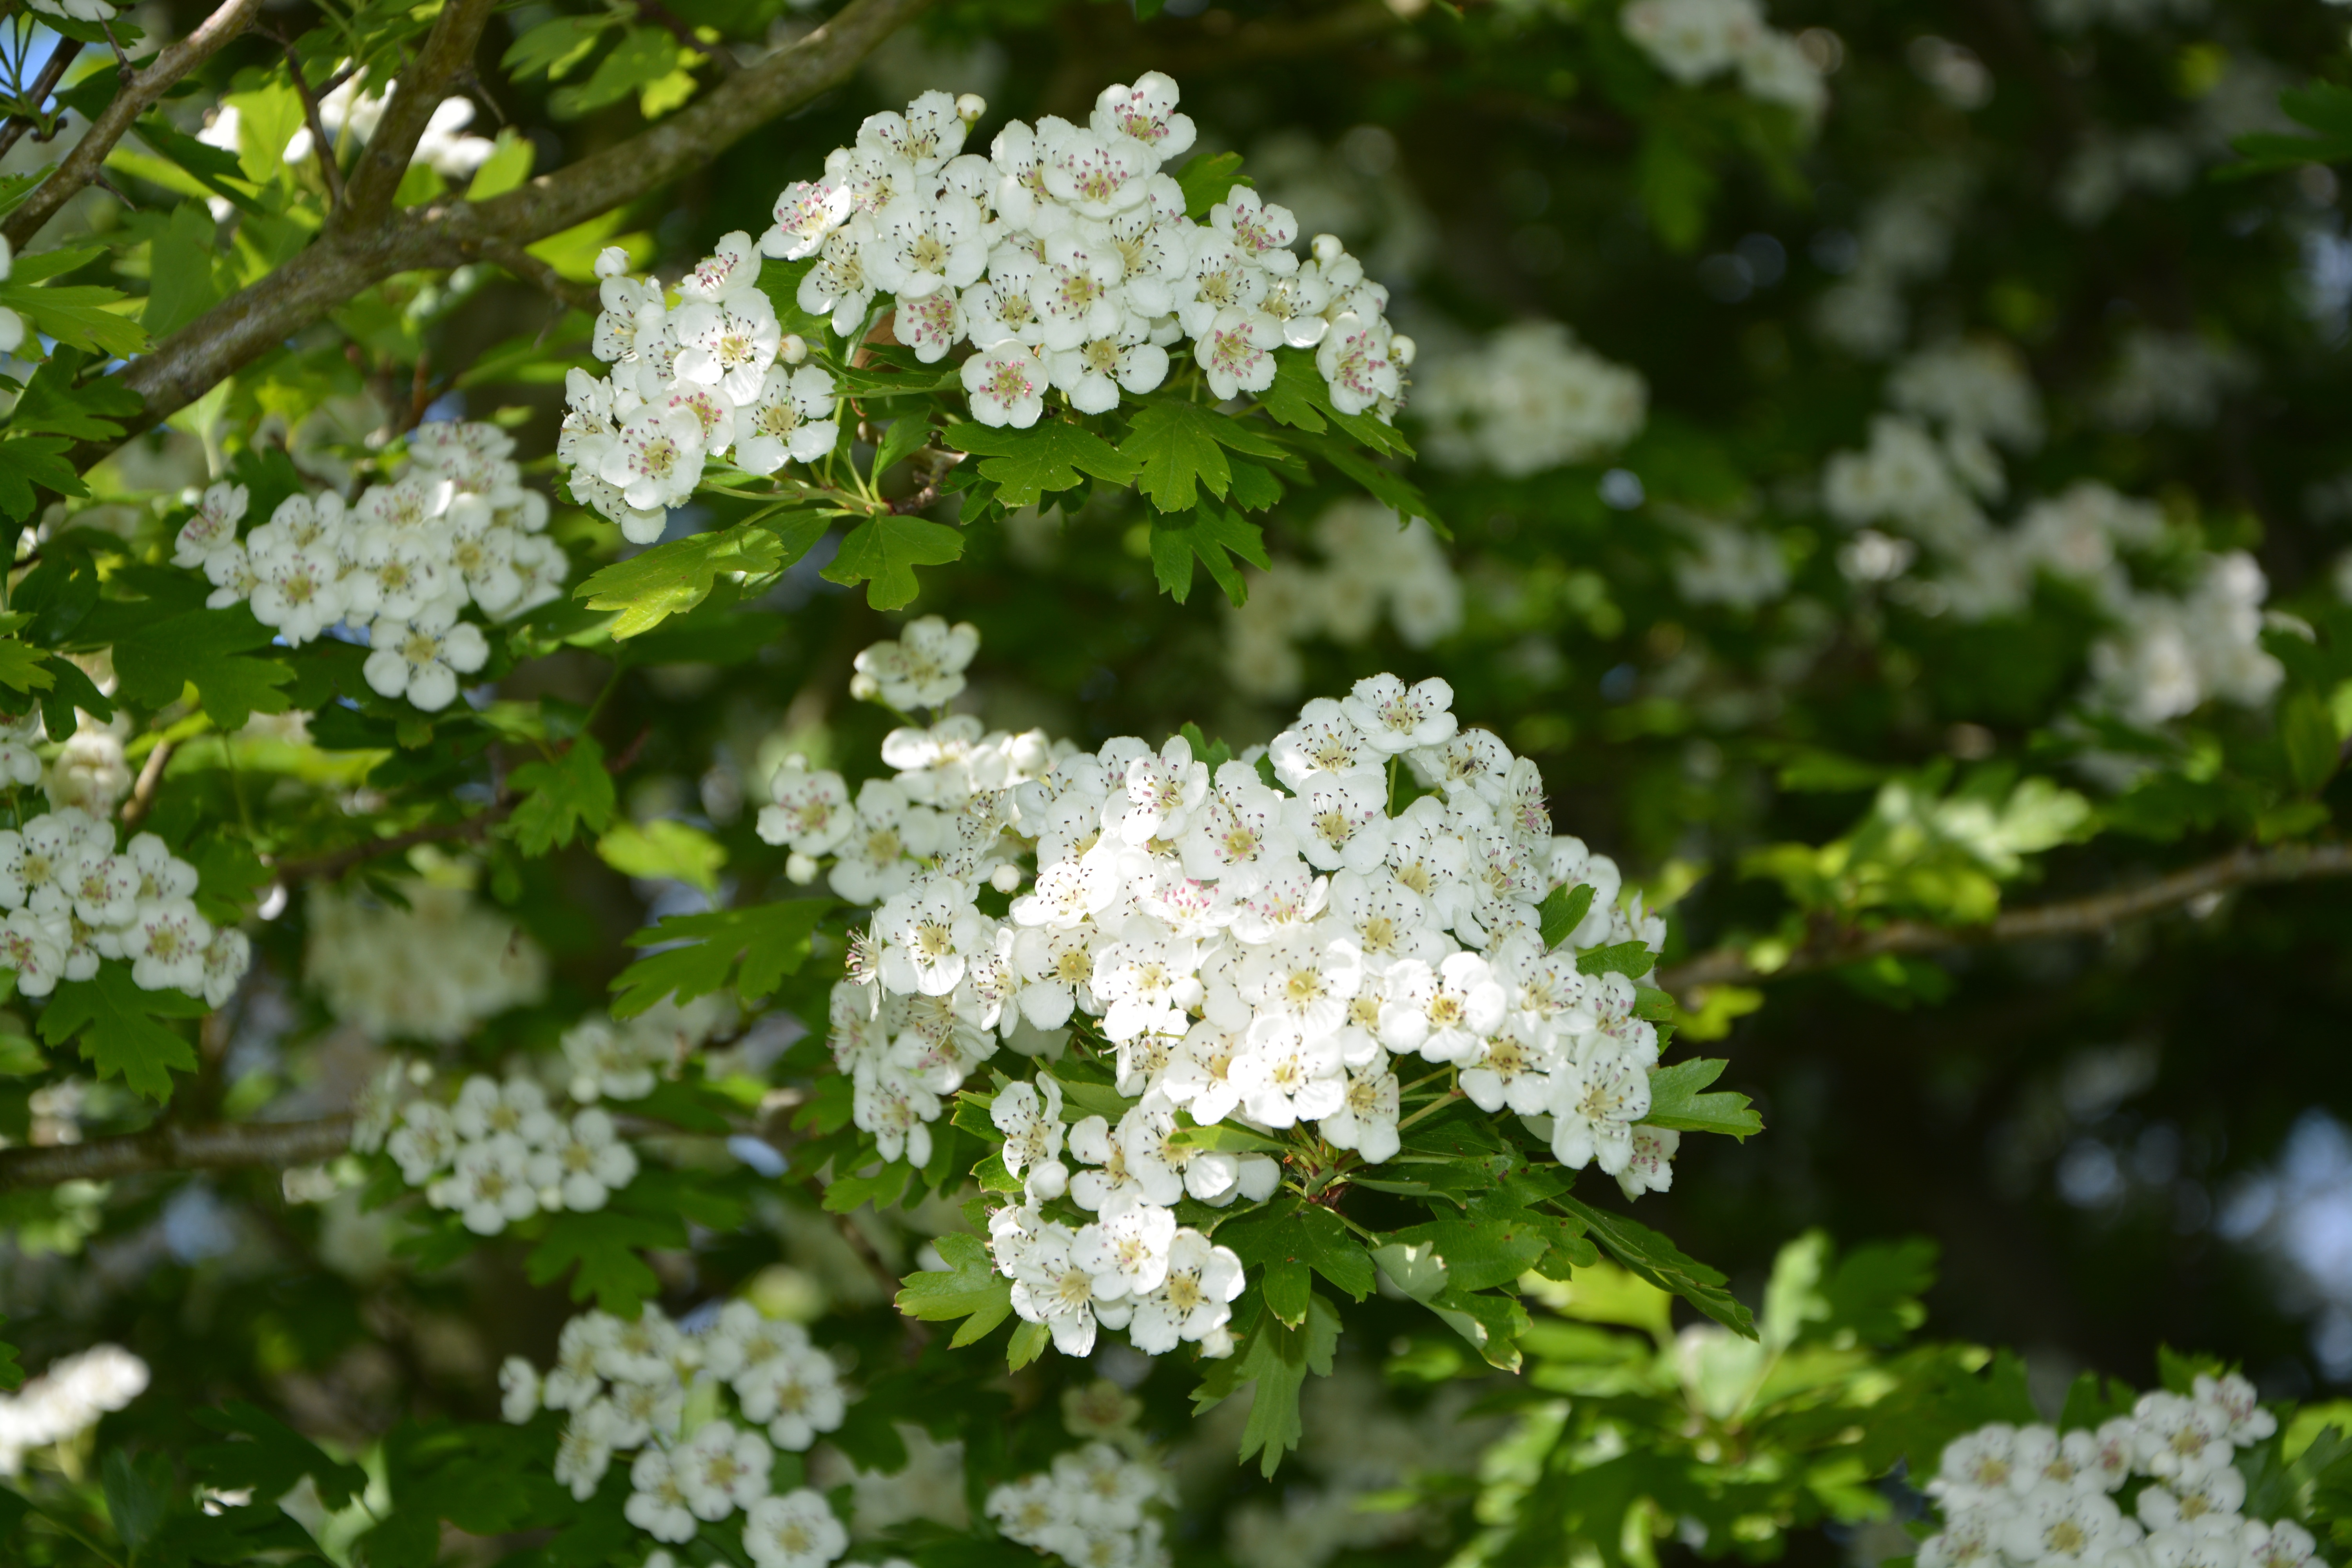
branch, blossom, plant, white, flower, green, produce, botany, garden, flora, hydrangea, flowers, shrub, viburnum, white flowers, jasmine, thorny, flowering plant, hydrangeaceae, guelder rose, land plant, hydrangea serrata, multiflora rose, moschatel family, the hawthorns